Hypotyposis

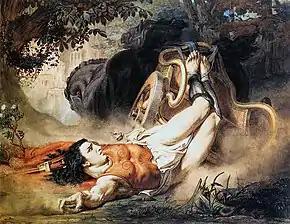
Lawrence Alma-Tadema, "La Mort d'Hippolyte", 1860.

It can take the form of an enumeration of concrete details to such an extent that one can say that it crosses the conditions of form proper to a figure of speech. Indeed, the figure can easily go beyond the framework of the sentence to develop over several sentences or even several pages.